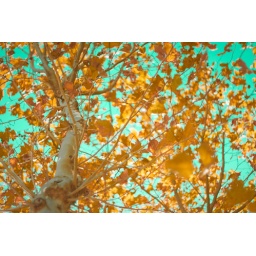
on the floor ... in the sky